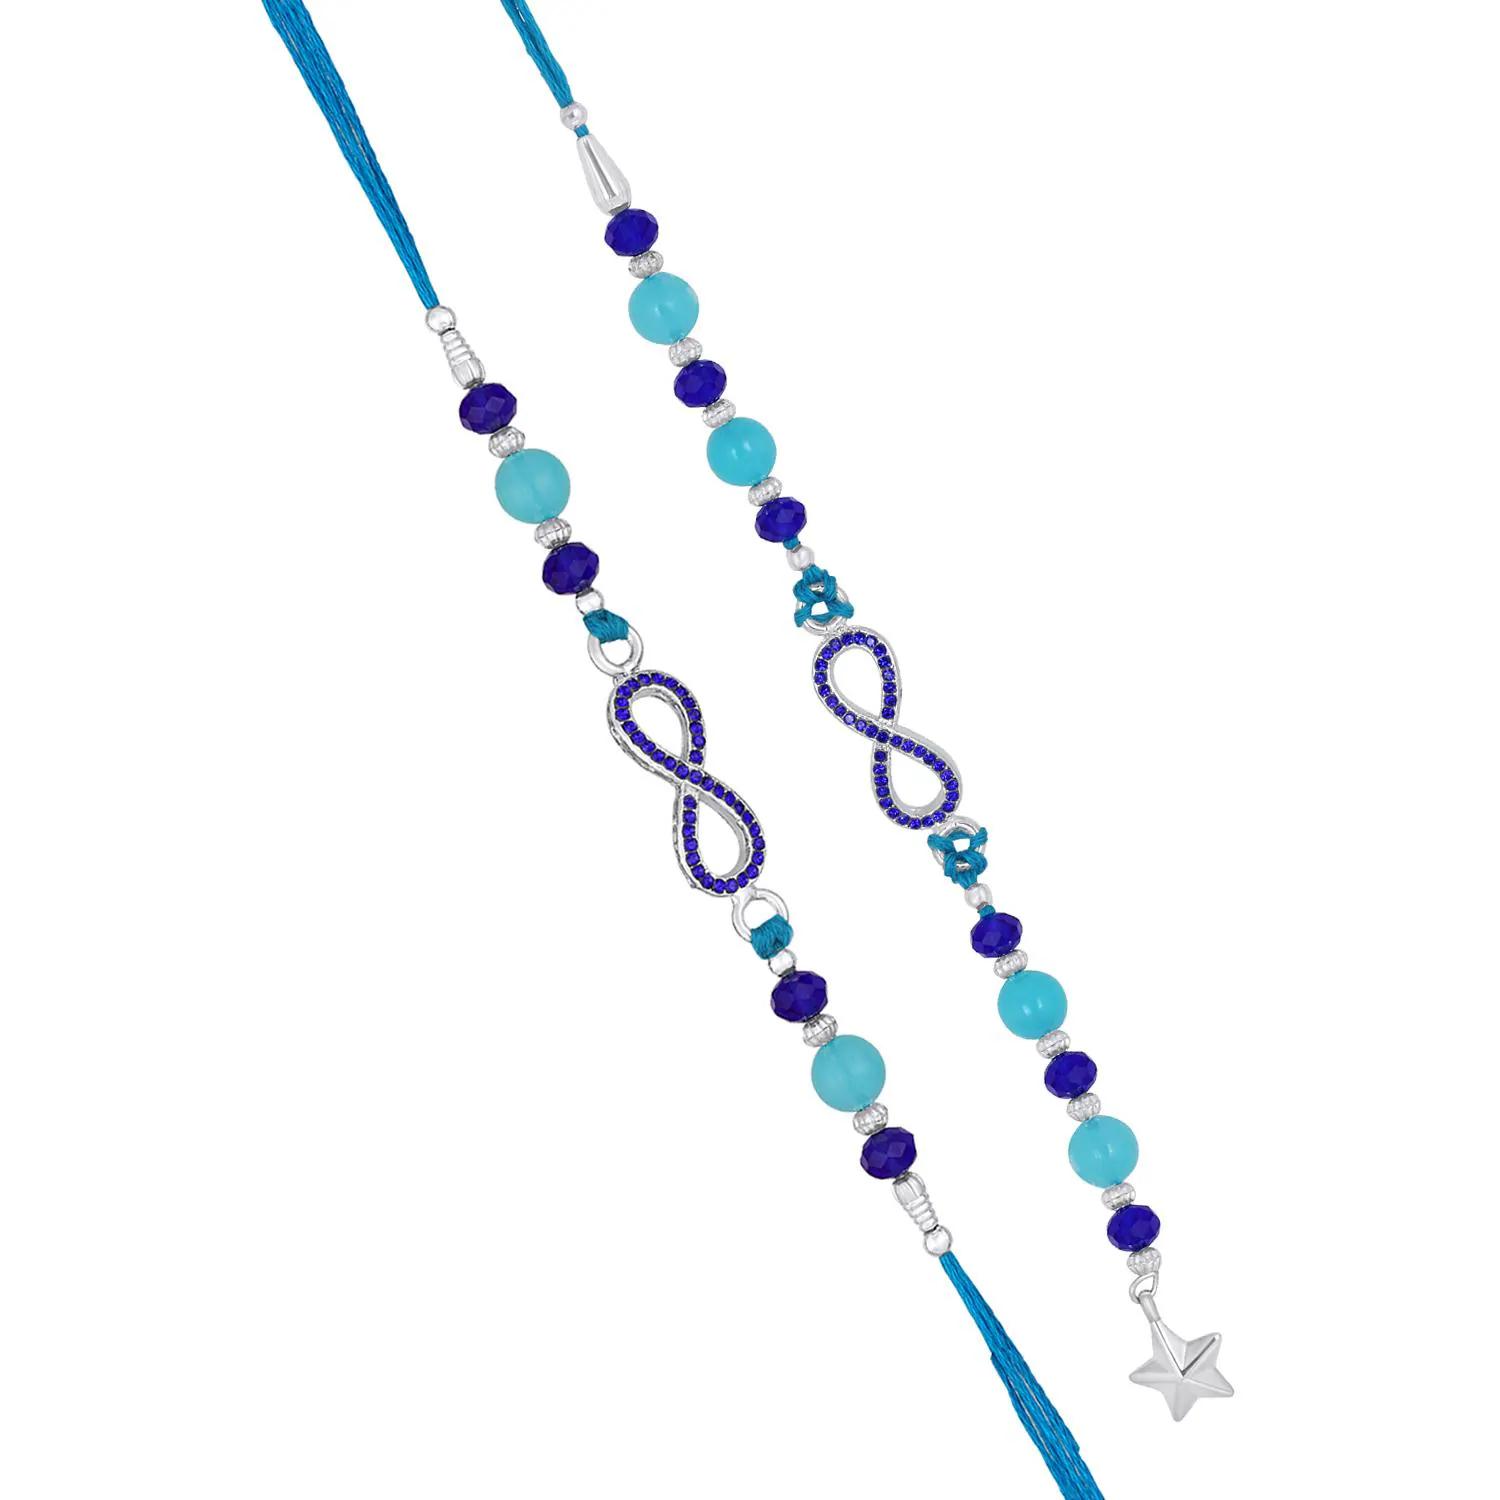
Mahi Rhodium Plated Infinity Shape Blue Crystals Lumba and Brother Rakhi Set for Bhaiya and Bhabhi (RCOL1105686RBlu)
Type: Rakhis
Brand: Mahi
Price: Rs. 309
 Celebrate Raksha Bandhan with our exquisitely crafted Rakhi, designed to strengthen the bond between siblings. This traditional Rakhi features intricate beadwork and durable thread, ensuring it stands the test of time. Handmade with care, each Rakhi is a unique and meaningful gift for your brother. Each Rakhi carries heartfelt blessings and good wishes for your brother's well-being and success. Celebrates the bond of love and protection between siblings, a cherished tradition in Indian culture.
Features: The Rakhi is adorned with vibrant colors and attractive embellishments that add a touch of elegance to the celebration.,Content in Box : 1 Couple Rakhi ( Bhai and Bhabhi Rakhi) ; Cultural Significance: This beautiful Couple Rakhi will acknowledge your love for Your Brother and Sister in Law with the promise that your bond with him will grow stronger as time goes on.,Vibrant Colors: Adding bright and playful colors to the celebration will make it stand out and make it more enjoyable.,Celebrate the bond of love and protection with our exquisite Rakhis. Share the joy of Raksha Bandhan Festival with this beautiful Rakhi, a token of love, protection and blessings.,Adjustable Size and Easy to tie: Designed to fit wrists of all sizes. It is simple and easy to tie the Rakhi securely and effortlessly.
Included: 2 Rakhis